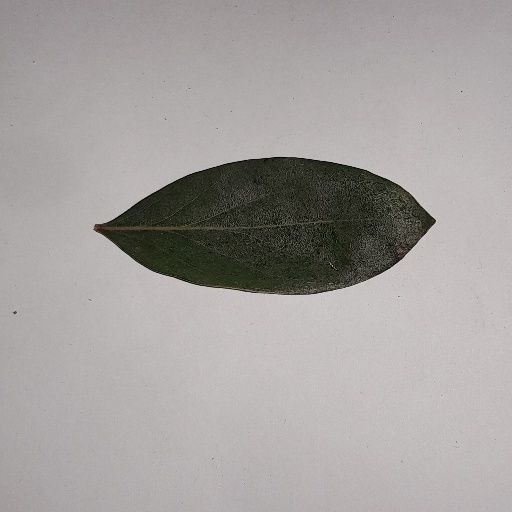
Species: Camphor
Leaf condition: Bacterial Spot